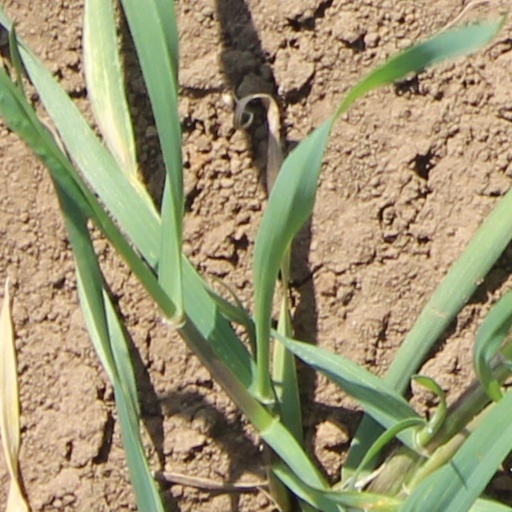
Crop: wheat